Daan Park metro station

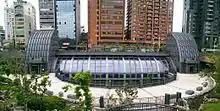
Station exterior

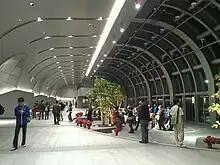
Station lobby at night

The two-level, underground station has an island platform, a naturally-lit hall and a sunken garden. The naturally-lit hall has two light towers and a light hallway. The sunken garden connects to the hall and has a ring-shaped corridor, pond, cascade and a circular plaza. The station also has an underground parking lot.